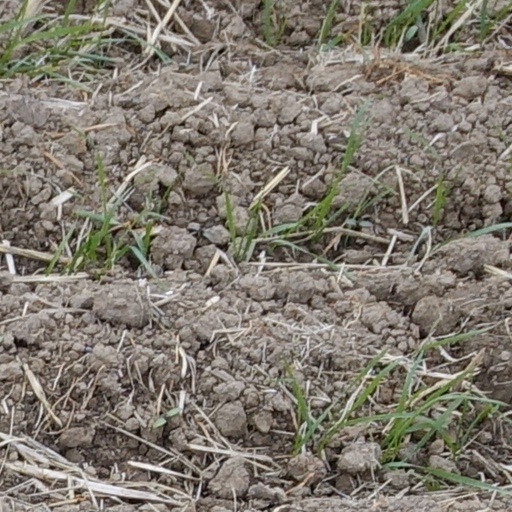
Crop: wheat